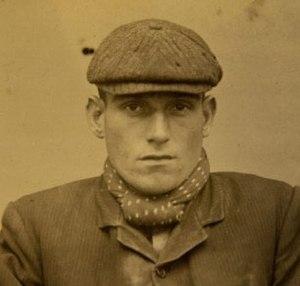
Photo d'identité judiciaire d'un prétendu Peaky Blinder - Stephen McNickle
Les Peaky Blinders formaient un groupe de criminels basé à Birmingham, Angleterre, entre la fin du XIXᵉ siècle et, dans une moindre mesure, le début du XXᵉ siècle. Des historiens avancent qu'il s'agit plutôt soit du terme générique pour un gang, soit une sous-culture de la jeunesse pauvre de Birmingham.